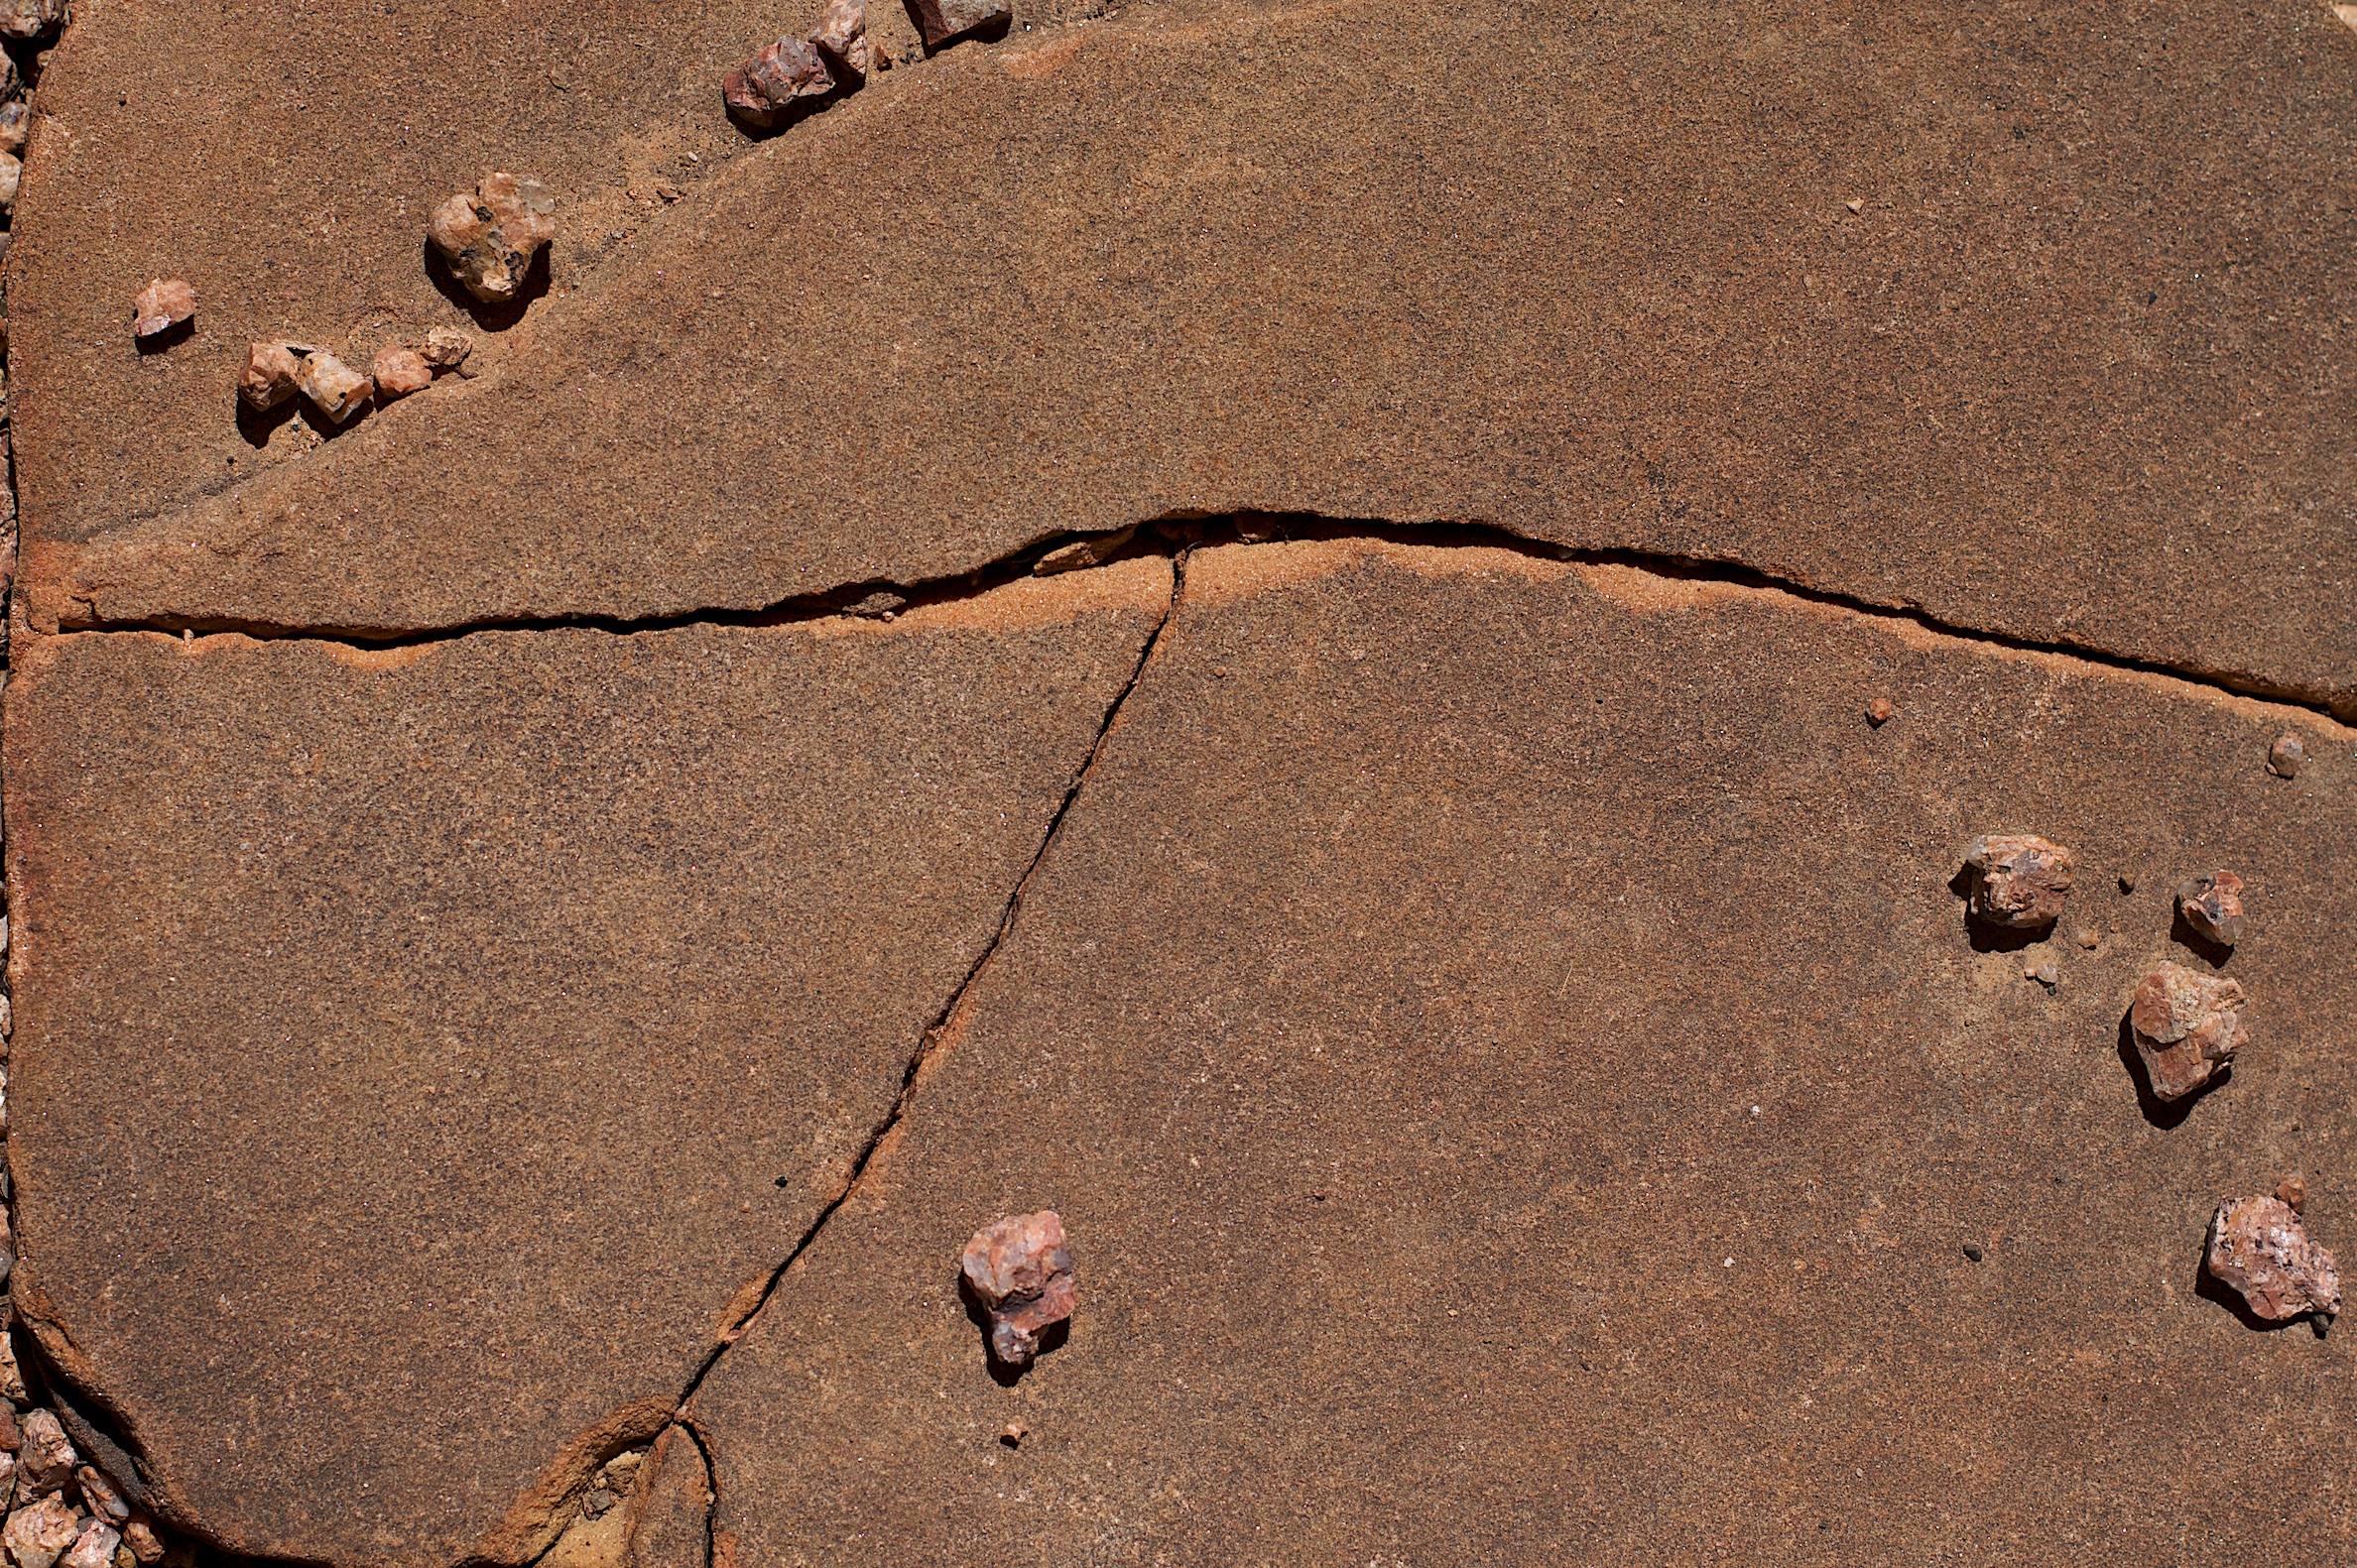
sand, rock, wood, texture, leaf, adventure, wall, sandstone, soil, material, geology, three, dailyshoot